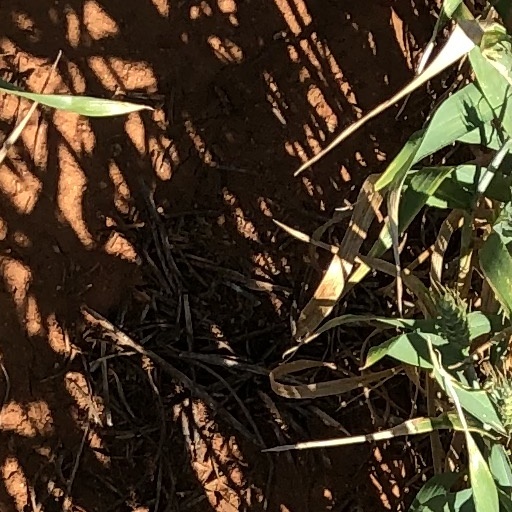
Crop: wheat